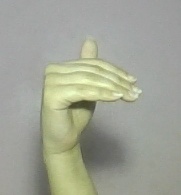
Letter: khaa